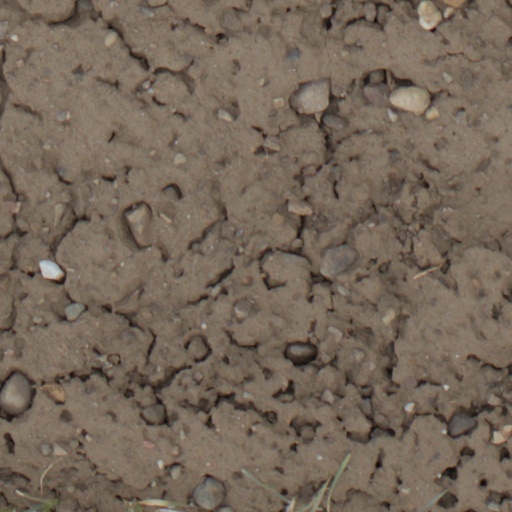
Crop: wheat